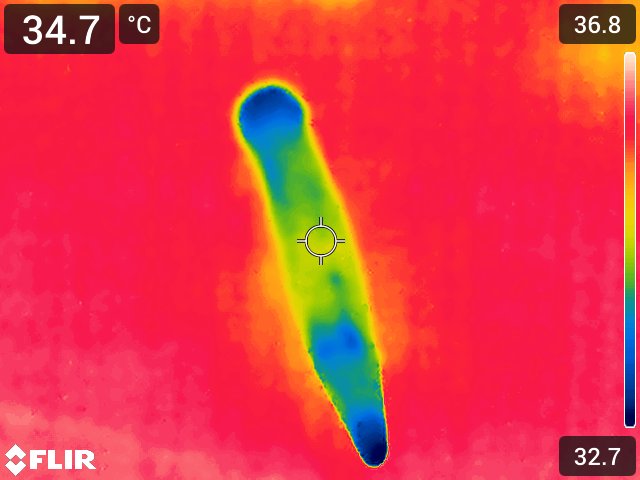
Maturity: over_matured